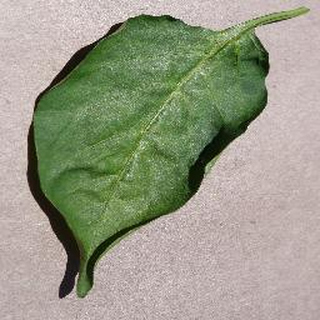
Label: healthy_bell_pepper